Nogi Shrine (Tokyo)

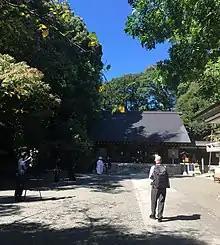
Nogi Shrine, 2021

was established on November 1, 1923 and dedicated to General Nogi Maresuke (63) and his wife Nogi Shizuko (53) after their death on September 13, 1912. The Tokyo Mayor, Baron Yoshio Sakatani, took the initiative to organise the Chūō Nogi Kai (Central Nogi Association) to build a shrine to the couple within their residence. It is located in Tokyo, Japan.